Frances Wood

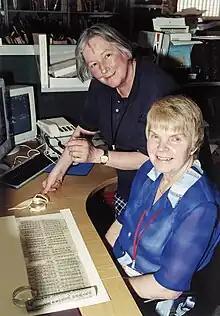
Frances Wood (standing) with Russian Tangutologist Ksenia Kepping in March 2001

Wood joined the staff of the British Library in London in 1977 as a junior curator, and later served as curator of Chinese collections until her retirement in 2013. She is also a member of the steering committee of the International Dunhuang Project, and the editor of the "Transactions of the Oriental Ceramic Society". She was also a governor of Ashmount Primary School for 20 years, relinquishing this post on the completion of her current term of office in July 2014.